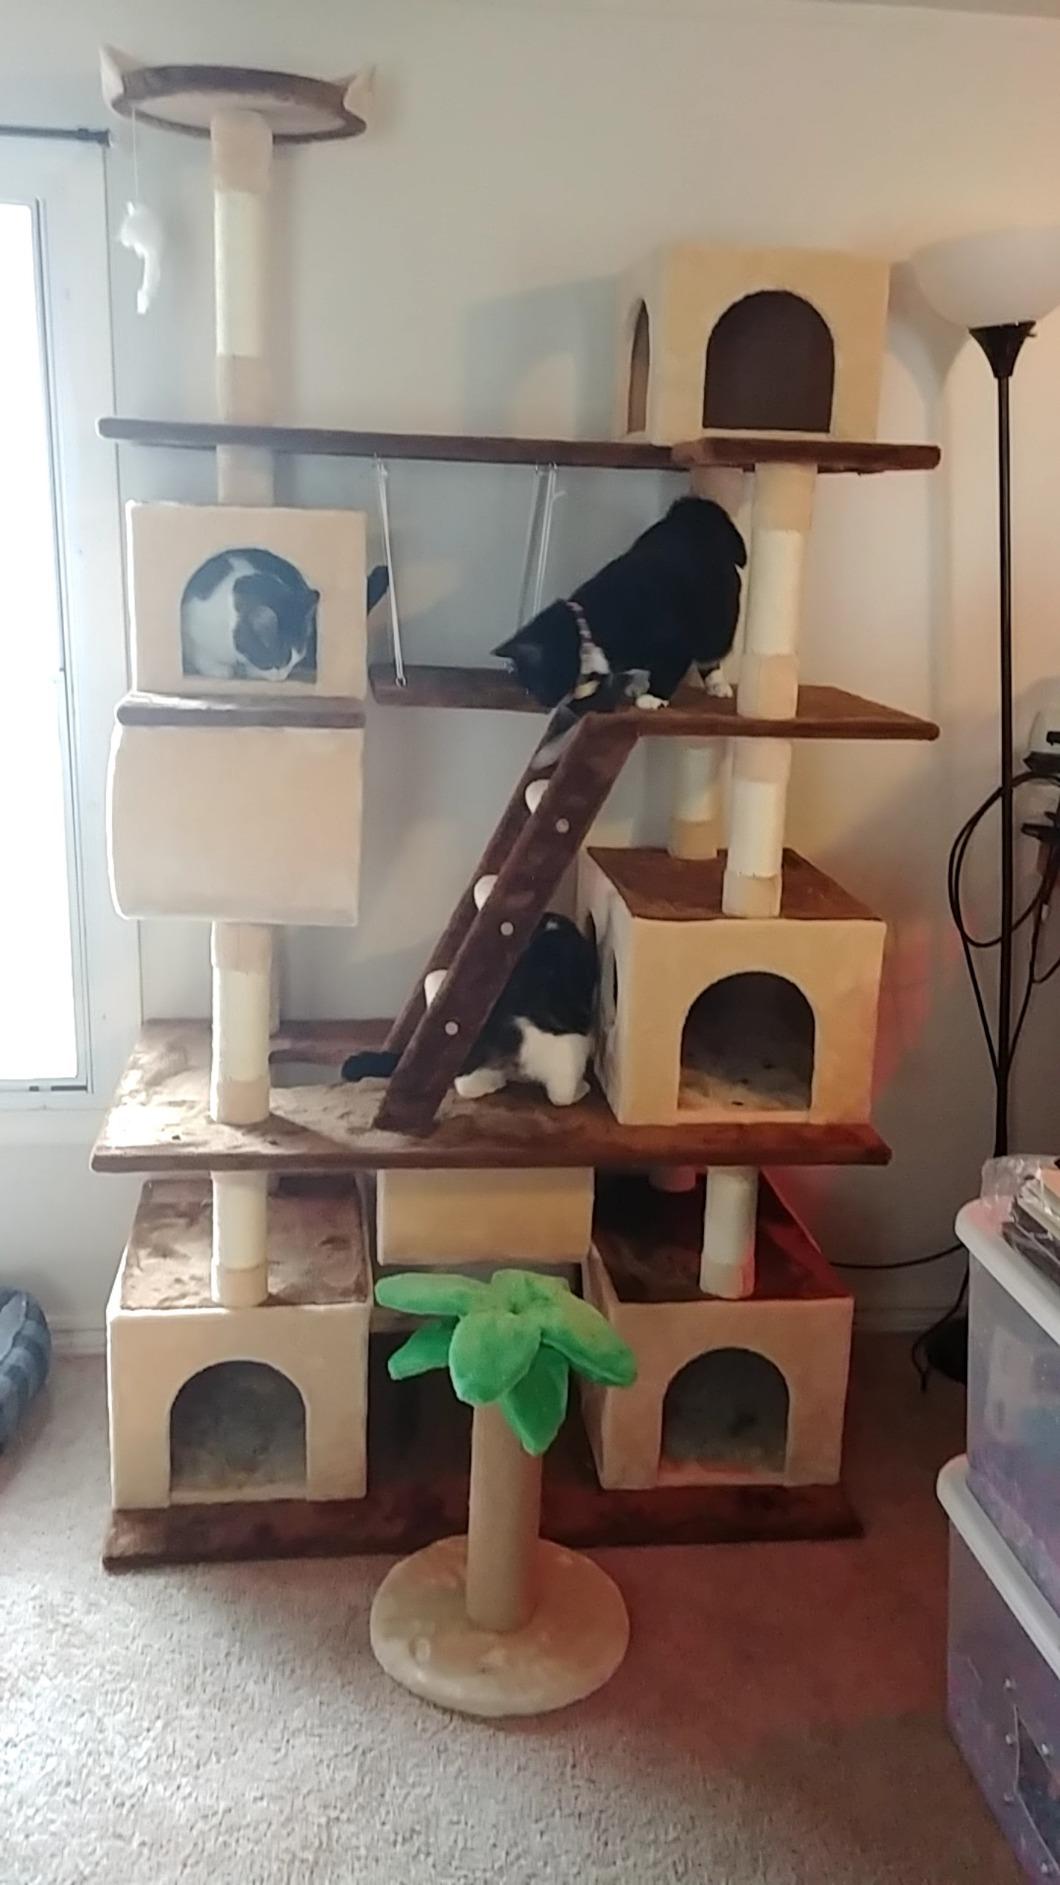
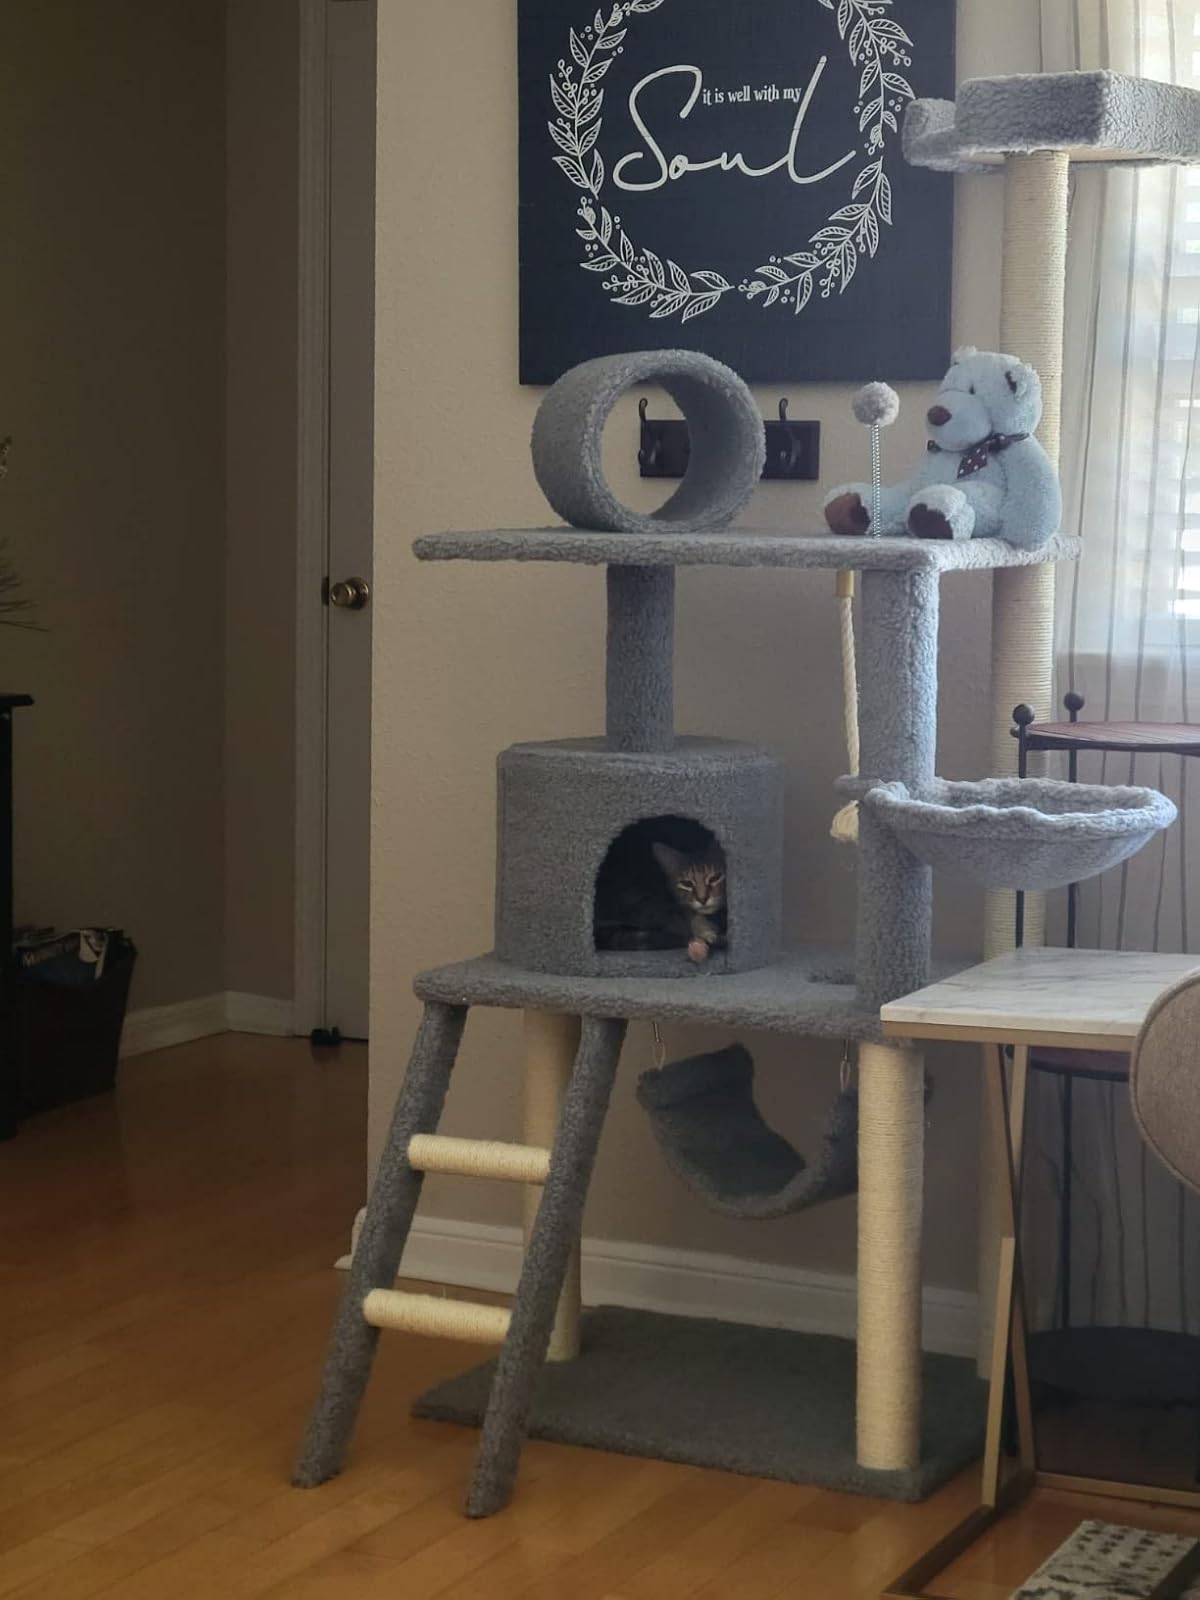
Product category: items_cat tree
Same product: no